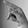
ASL letter: P